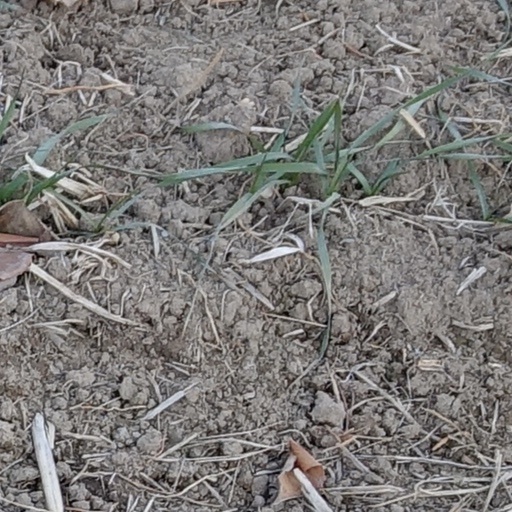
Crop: wheat